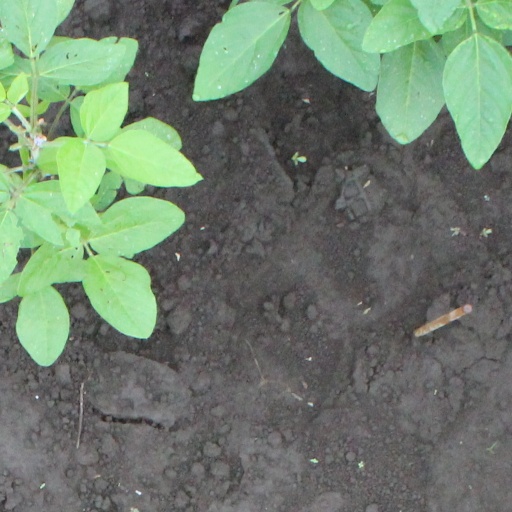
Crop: soybean